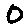
Label: 0